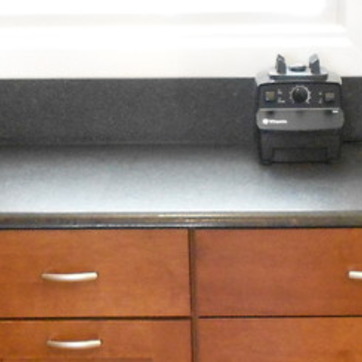
Material: polishedstone